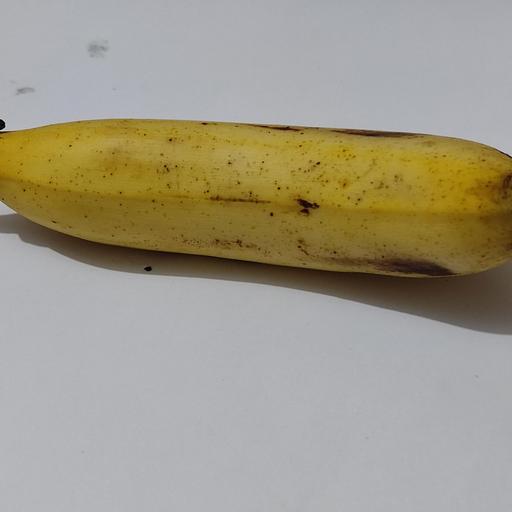
Crop type: Banana